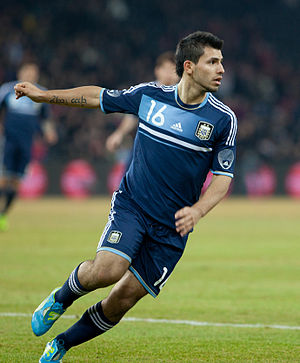
Sergio Agüero
Sergio Leonel Agüero del Castillo er en argentinsk fodboldspiller, der spiller som angriber hos den engelske klub Manchester City. Forud for skiftet til engelsk fodbold spillede Aguero for den spanske La Liga-klub Atlético Madrid, hvor han spillede fra 2006. Han kom til Madrid fra Independiente i Primera Divisíon i sit hjemland.